Ricky Rapper (film)

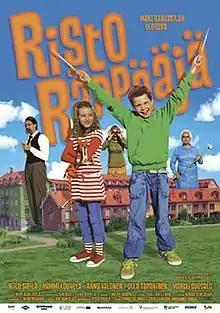
Theatrical release poster

Ricky Rapper is a 2008 Finnish musical film. The film is based on two volumes of Sinikka Nopola's and Tiina Nopola's children's fantasy book series "Ricky Rapper". The book volumes were originally released as "Risto Räppääjä ja Nuudelipää" of 2000 and "Risto Räppääjä ja pakastaja-Elvi" of 2001. "Ricky Rapper" is a comedy for children. It tells about the friendship between 10-year-old boy and girl in the normal suburb neighbourhood. The film was shot in Kartanonkoski in the city of Vantaa in the summer 2007.